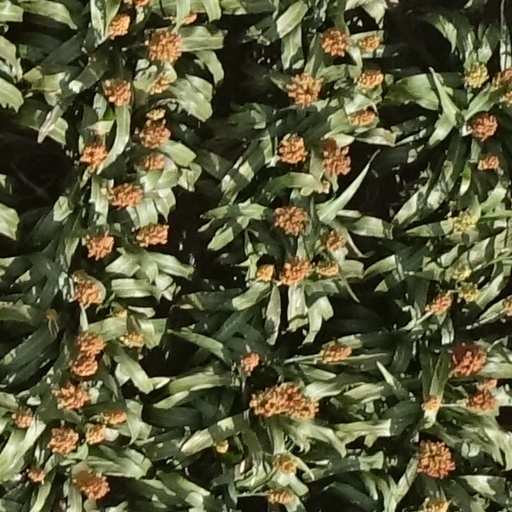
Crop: sorghum